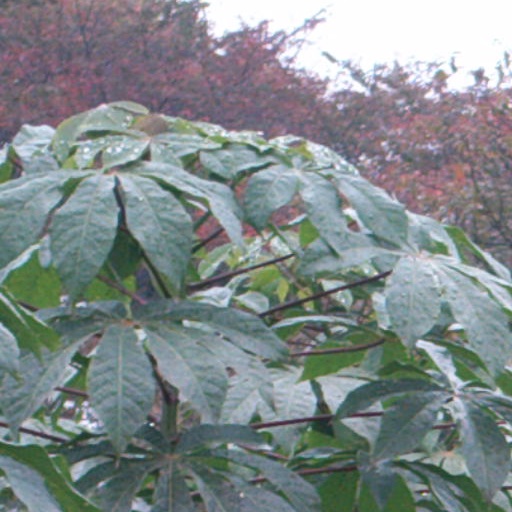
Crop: cassava